Utility maximization problem

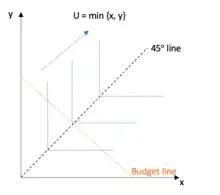
Figure 3: This shows the utility maximisation problem with a minimum utility function.

For a minimum function with goods that are perfect complements, the same steps cannot be taken to find the utility maximising bundle as it is a non differentiable function. Therefore, intuition must be used. The consumer will maximise their utility at the kink point in the highest indifference curve that intersects the budget line where x = y. This is intuition, as the consumer is rational there is no point the consumer consuming more of one good and not the other good as their utility is taken at the minimum of the two ( they have no gain in utility from this and would be wasting their income). See figure 3.